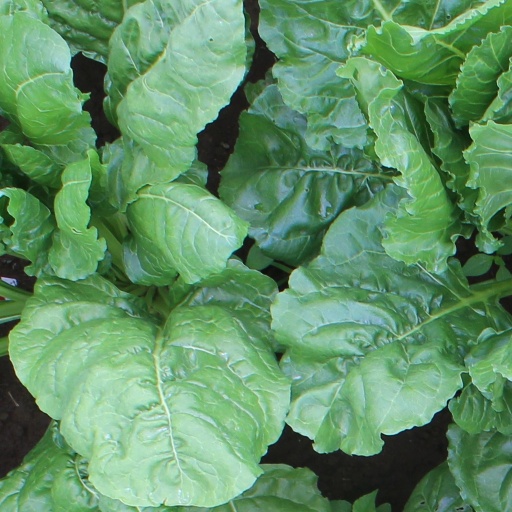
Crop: sugar beet